Cole Gillespie

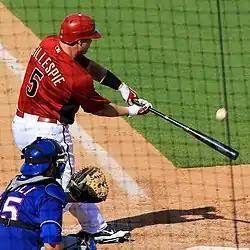
Gillespie batting for the Arizona Diamondbacks in 2011 spring training

In late July 2009, he was traded to the Arizona Diamondbacks with Roque Mercedes for Felipe López and assigned to Triple-A Reno. Following the season, he was added to the 40 man roster to protect him from the Rule 5 Draft, and made his major league debut in a pinch hitting opportunity on April 21, hitting a double and later scoring a run.